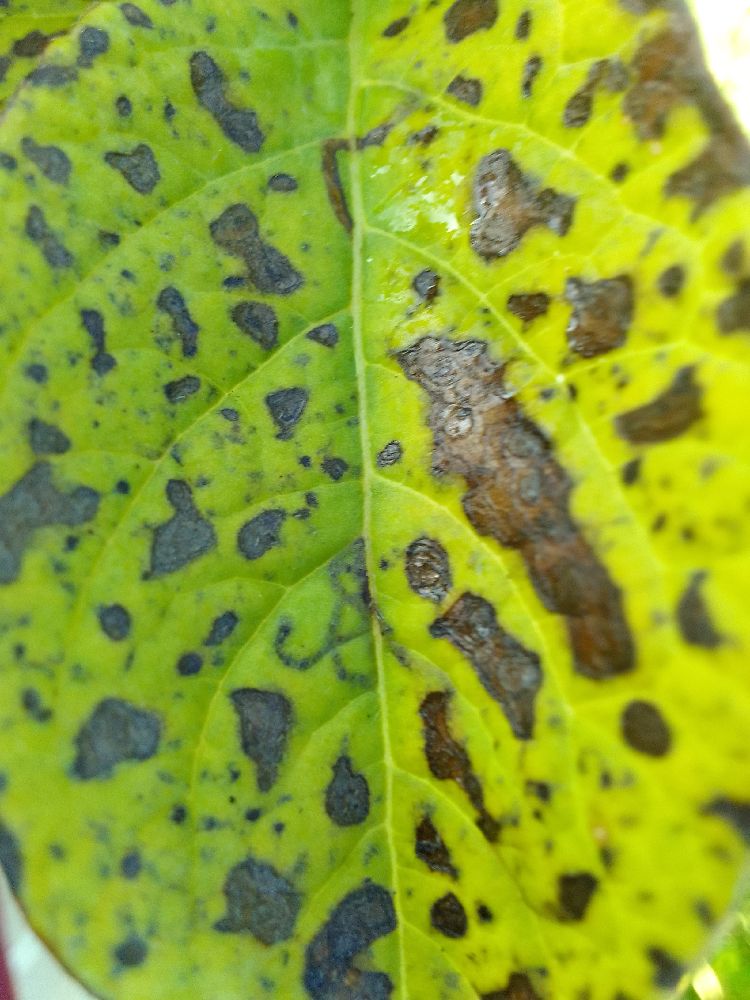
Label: Early blight